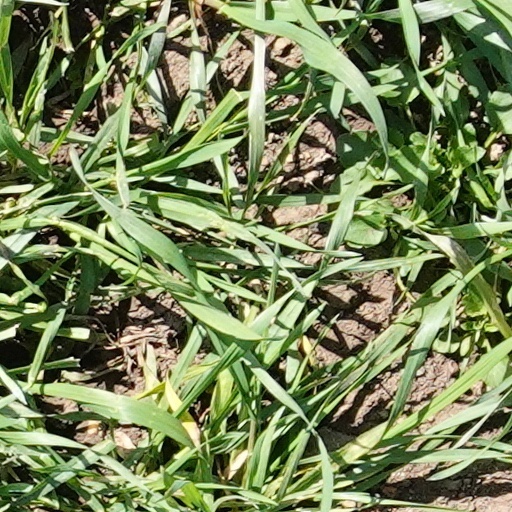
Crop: wheat